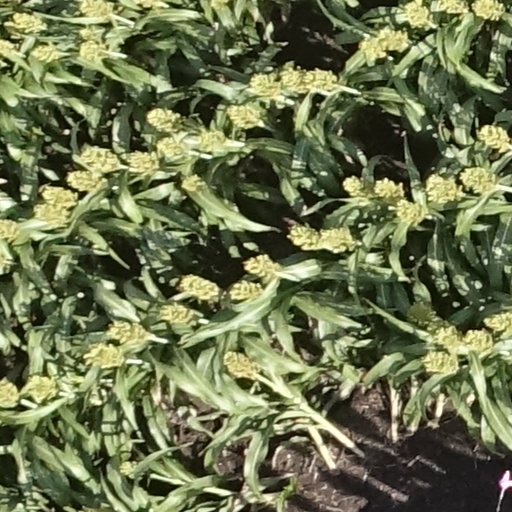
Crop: sorghum